German reunification

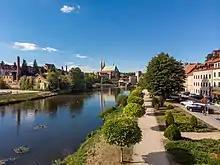
German-Polish border along the Western Neisse river between Zgorzelec of Poland and Görlitz, a city of Germany which belonged to the former Province of Lower Silesia

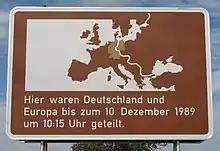
Placard found in all roads between western and eastern Germany that were blocked during division. Text translated as: "Here, Germany and Europe were divided until 10 December 1989 at 10:15 am". The date and time vary according to the actual moment when a particular crossing was opened.

Mikhail Gorbachev had led the country as General Secretary of the Communist Party of the Soviet Union since 1985. During this time, the Soviet Union experienced a period of economic and political stagnation, and correspondingly decreased intervention in Eastern Bloc politics. In 1987, the United States President Ronald Reagan gave a famous speech at the Brandenburg Gate, challenging Soviet General Secretary Mikhail Gorbachev to "tear down this wall" which prevented freedom of movement in Berlin. The wall had stood as an icon for the political and economic division between East and West, a division that Churchill had referred to as the "Iron Curtain". Gorbachev announced in 1988 that the Soviet Union would abandon the Brezhnev Doctrine and allow the Eastern European countries to freely determine their own internal affairs. In early 1989, under a new era of Soviet policies of "glasnost" (openness) and "perestroika" (economic restructuring), and taken further by Gorbachev, the Solidarity movement took hold in Poland. Further inspired by other images of brave defiance, a wave of revolutions swept throughout the Eastern Bloc that year.